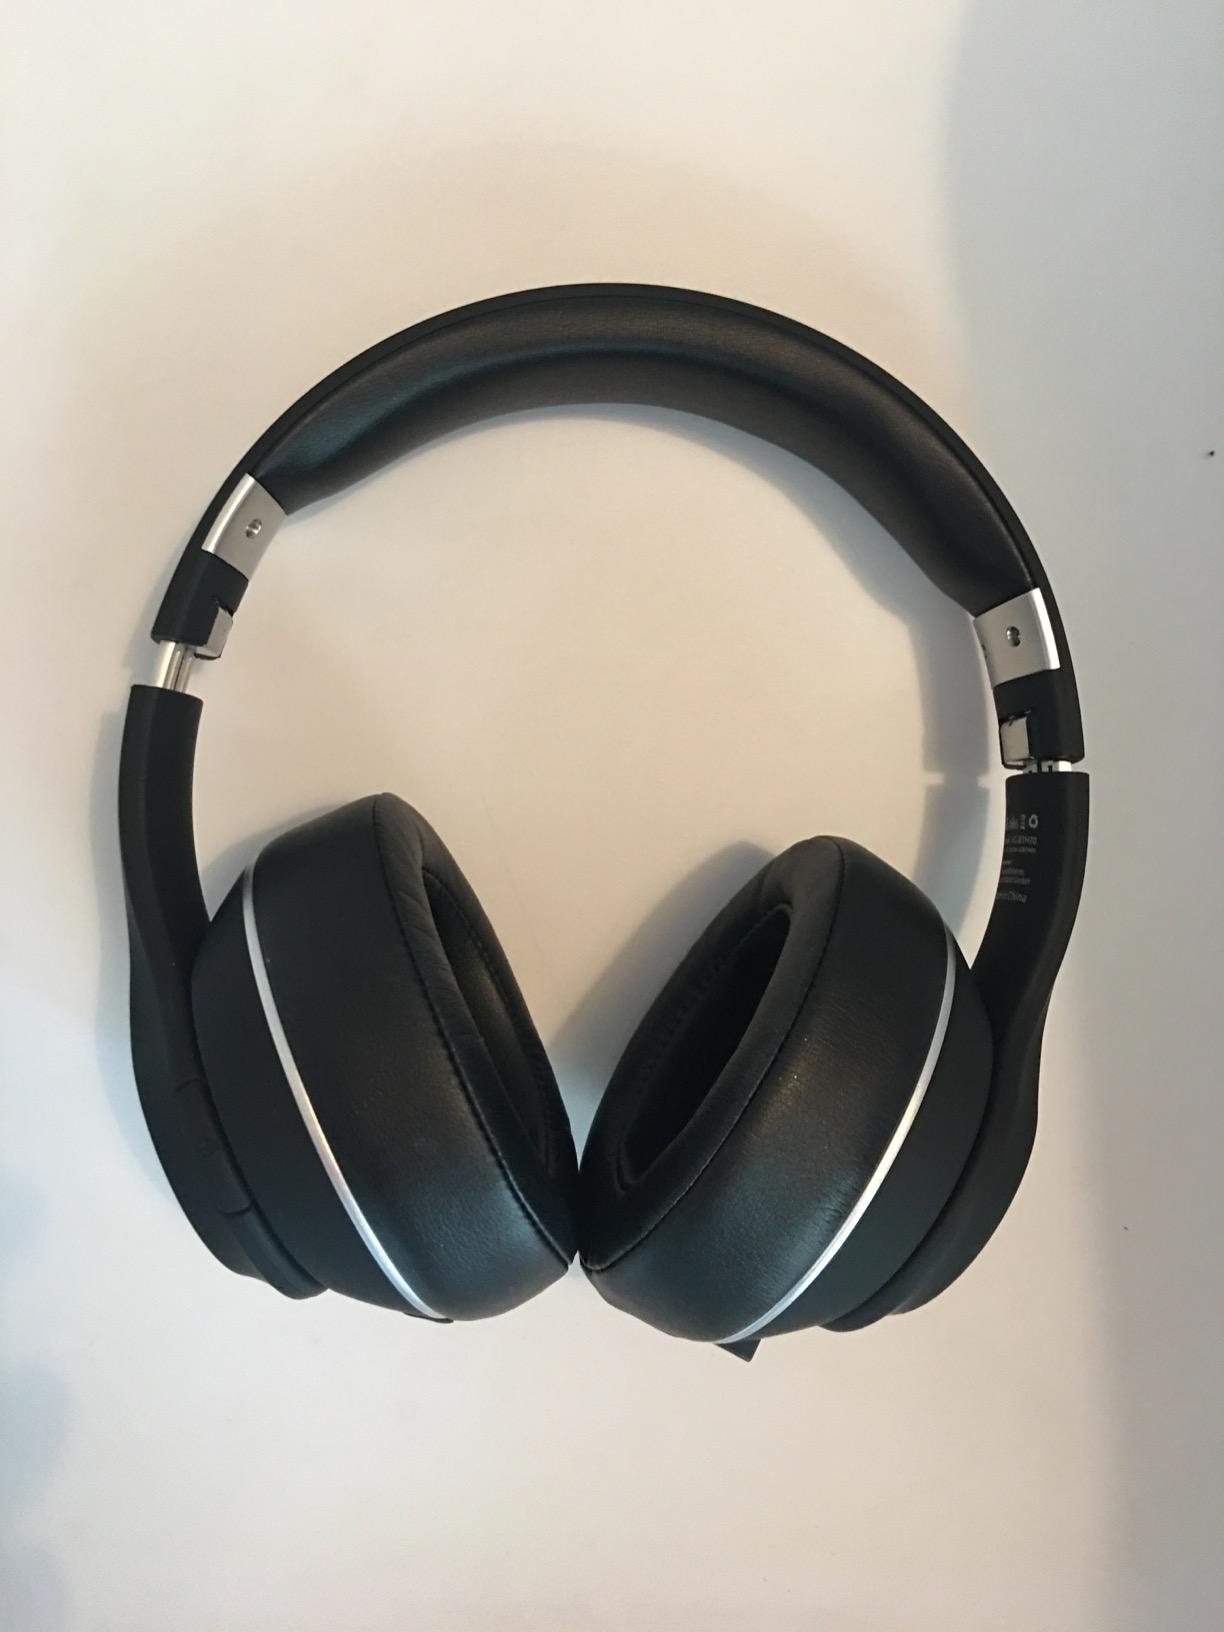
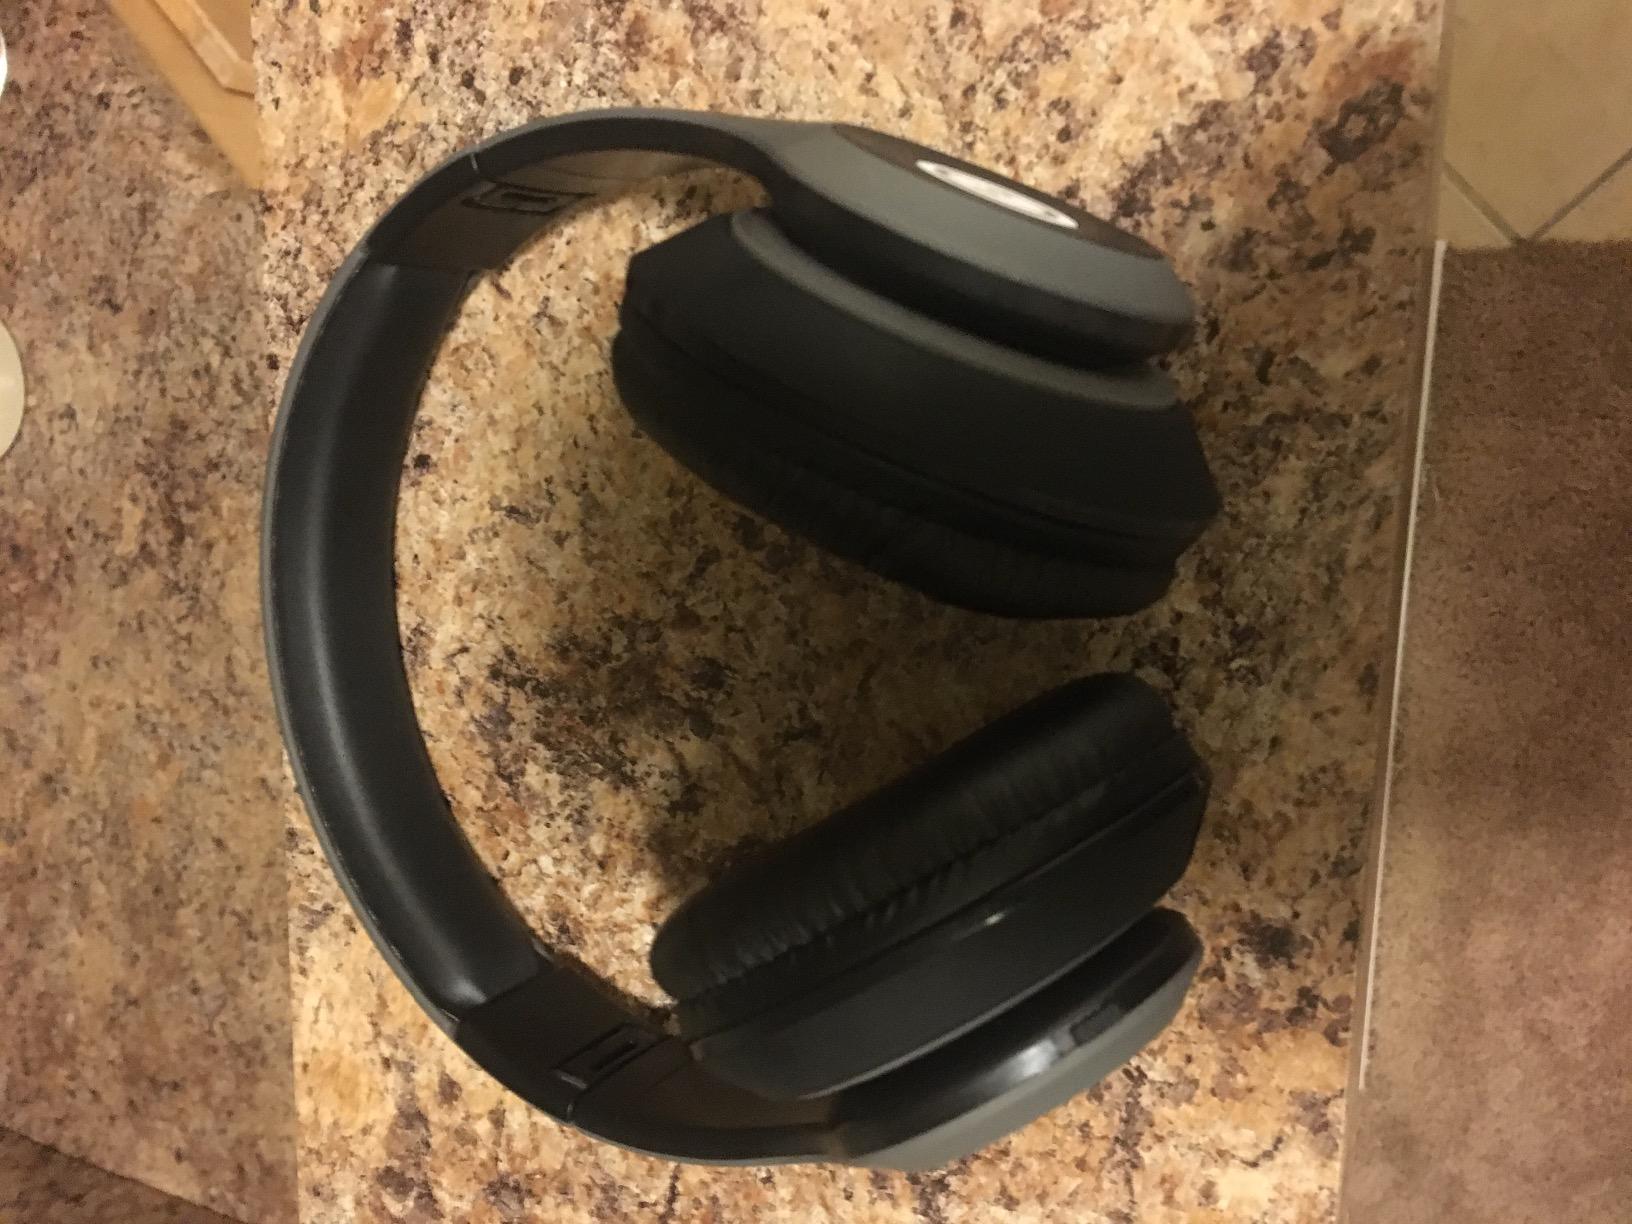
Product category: headphones
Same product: no